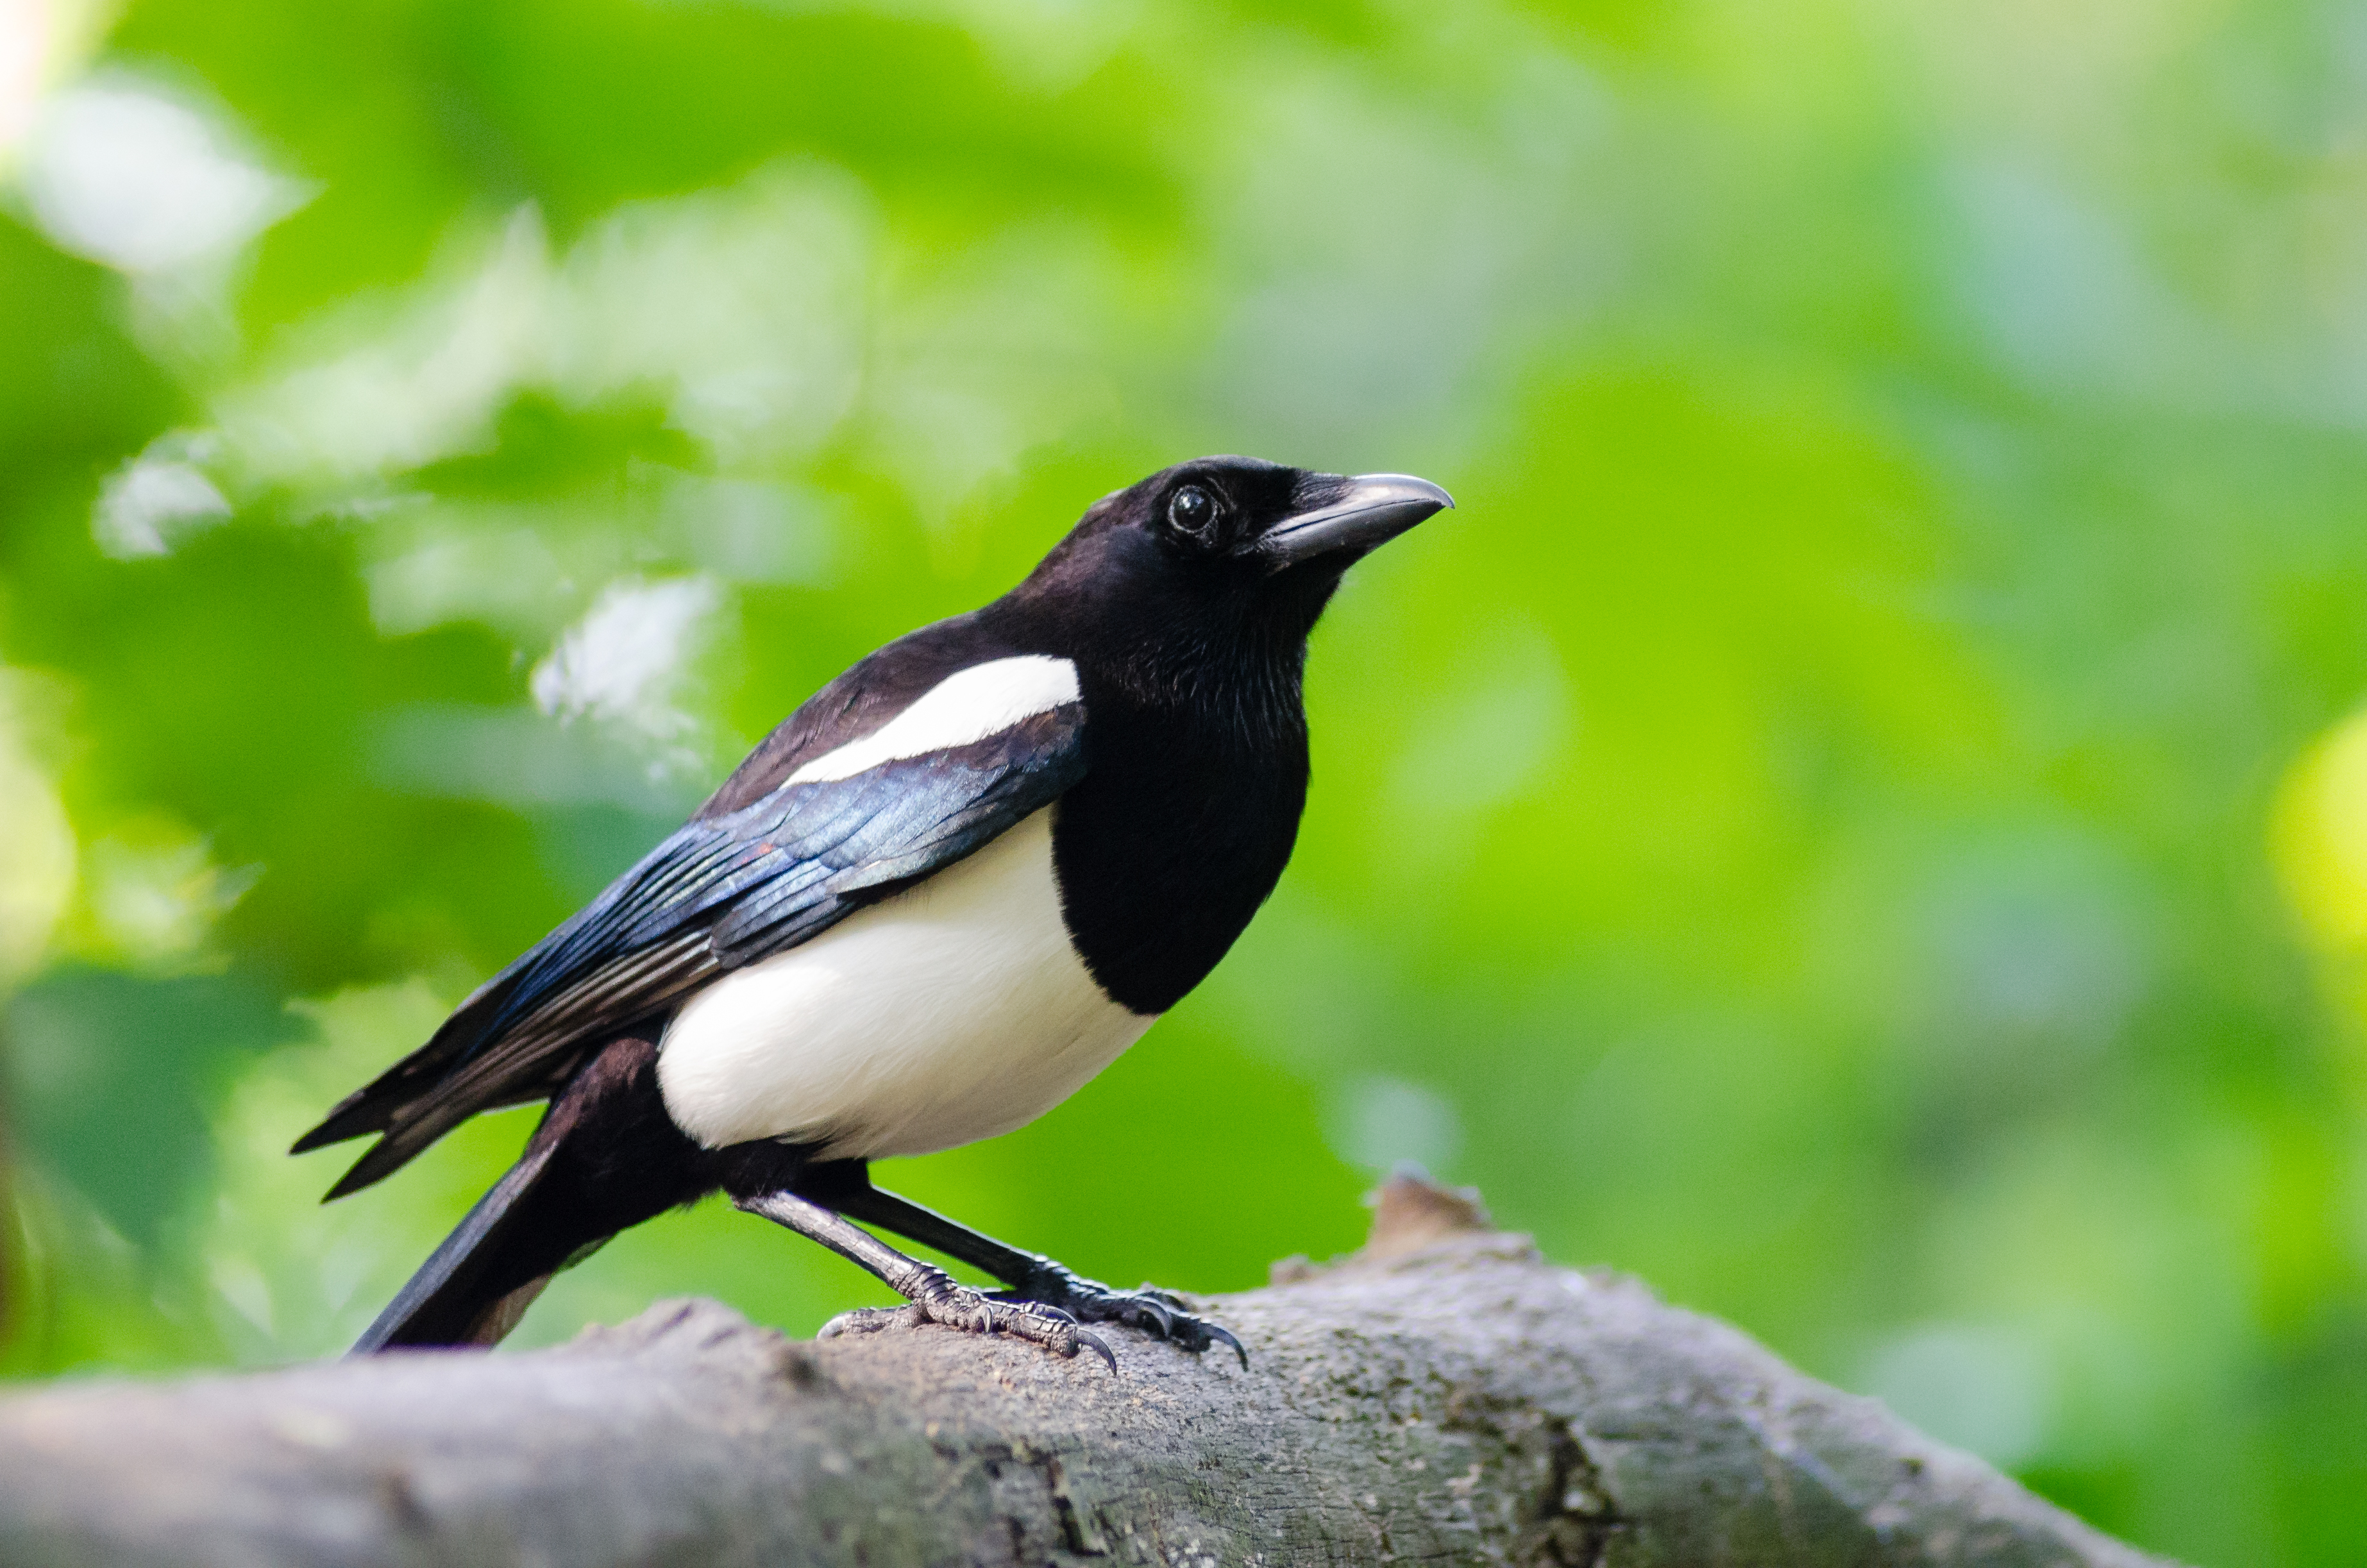
nature, bird, bokeh, animal, wildlife, zoo, red, beak, fauna, close up, panda, endangered, vertebrate, germany, magpie, eurasian magpie, perching bird, crow like bird, green jay